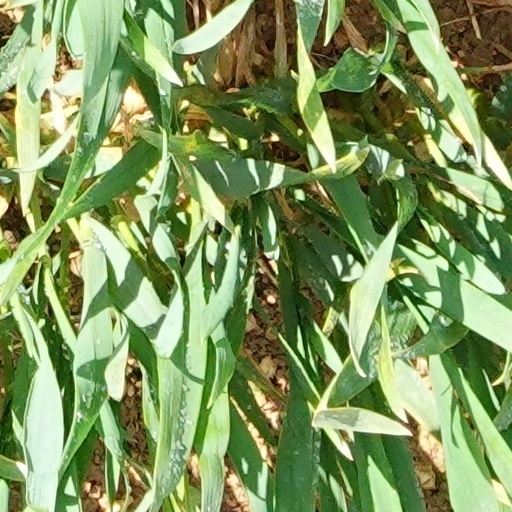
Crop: wheat